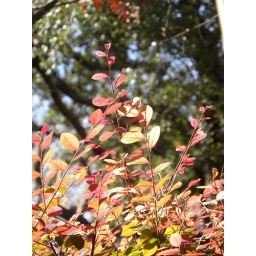
with a little black and blue too, colorful leaves in our neighbor's backyard rising above our fence